Microsoft Lumia 540

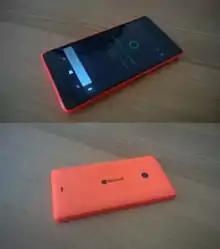
Front and back

The Microsoft Lumia 540 is a low-cost smartphone from the Microsoft Lumia family.